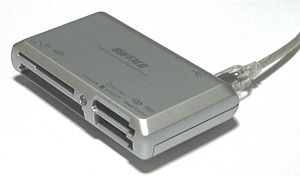
Hukommelseskort-adapter
Eksempel på en hukommelseskort-adapter med USB ledning. Hukommelseskort-adapterer fås både meget mindre - f.eks. SD, SDHC-kortlæser og noget større til PC indbygning i 5-1/4" diskdrev-bakker.
En hukommelseskort-adapter eller pt. mest kendt som en flash-kortadapter, hukommelseskort-læser, flash-kortlæser eller flash card reader – og mindre kendt som flash RAM læser, er en mindre boks, som kan formidle læseadgang og skriveadgang mellem en eller flere typer hukommelseskorts grænseflader, og som typisk har en USB-grænseflade. Selvom de også kaldes hukommelseskort-læsere, flash-kortlæsere eller flash card readers, kan de som nævnt rent faktisk både skrive og læse flashlagerkort.